History of physics

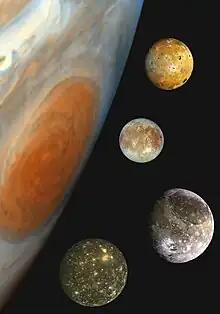
Composite montage comparing Jupiter ("left") and its four Galilean moons ("from top": Io, Europa, Ganymede, Callisto)

The Italian mathematician, astronomer, and physicist Galileo Galilei (1564–1642) was a supporter of Copernicanism who made numerous astronomical discoveries, carried out empirical experiments and improved the telescope. As a mathematician, Galileo's role in the university culture of his era was subordinated to the three major topics of study: law, medicine, and theology (which was closely allied to philosophy). Galileo, however, felt that the descriptive content of the technical disciplines warranted philosophical interest, particularly because mathematical analysis of astronomical observations – notably, Copernicus's analysis of the relative motions of the Sun, Earth, Moon, and planets – indicated that philosophers' statements about the nature of the universe could be shown to be in error. Galileo also performed mechanical experiments, insisting that motion itself – regardless of whether it was produced "naturally" or "artificially" (i.e. deliberately) – had universally consistent characteristics that could be described mathematically.